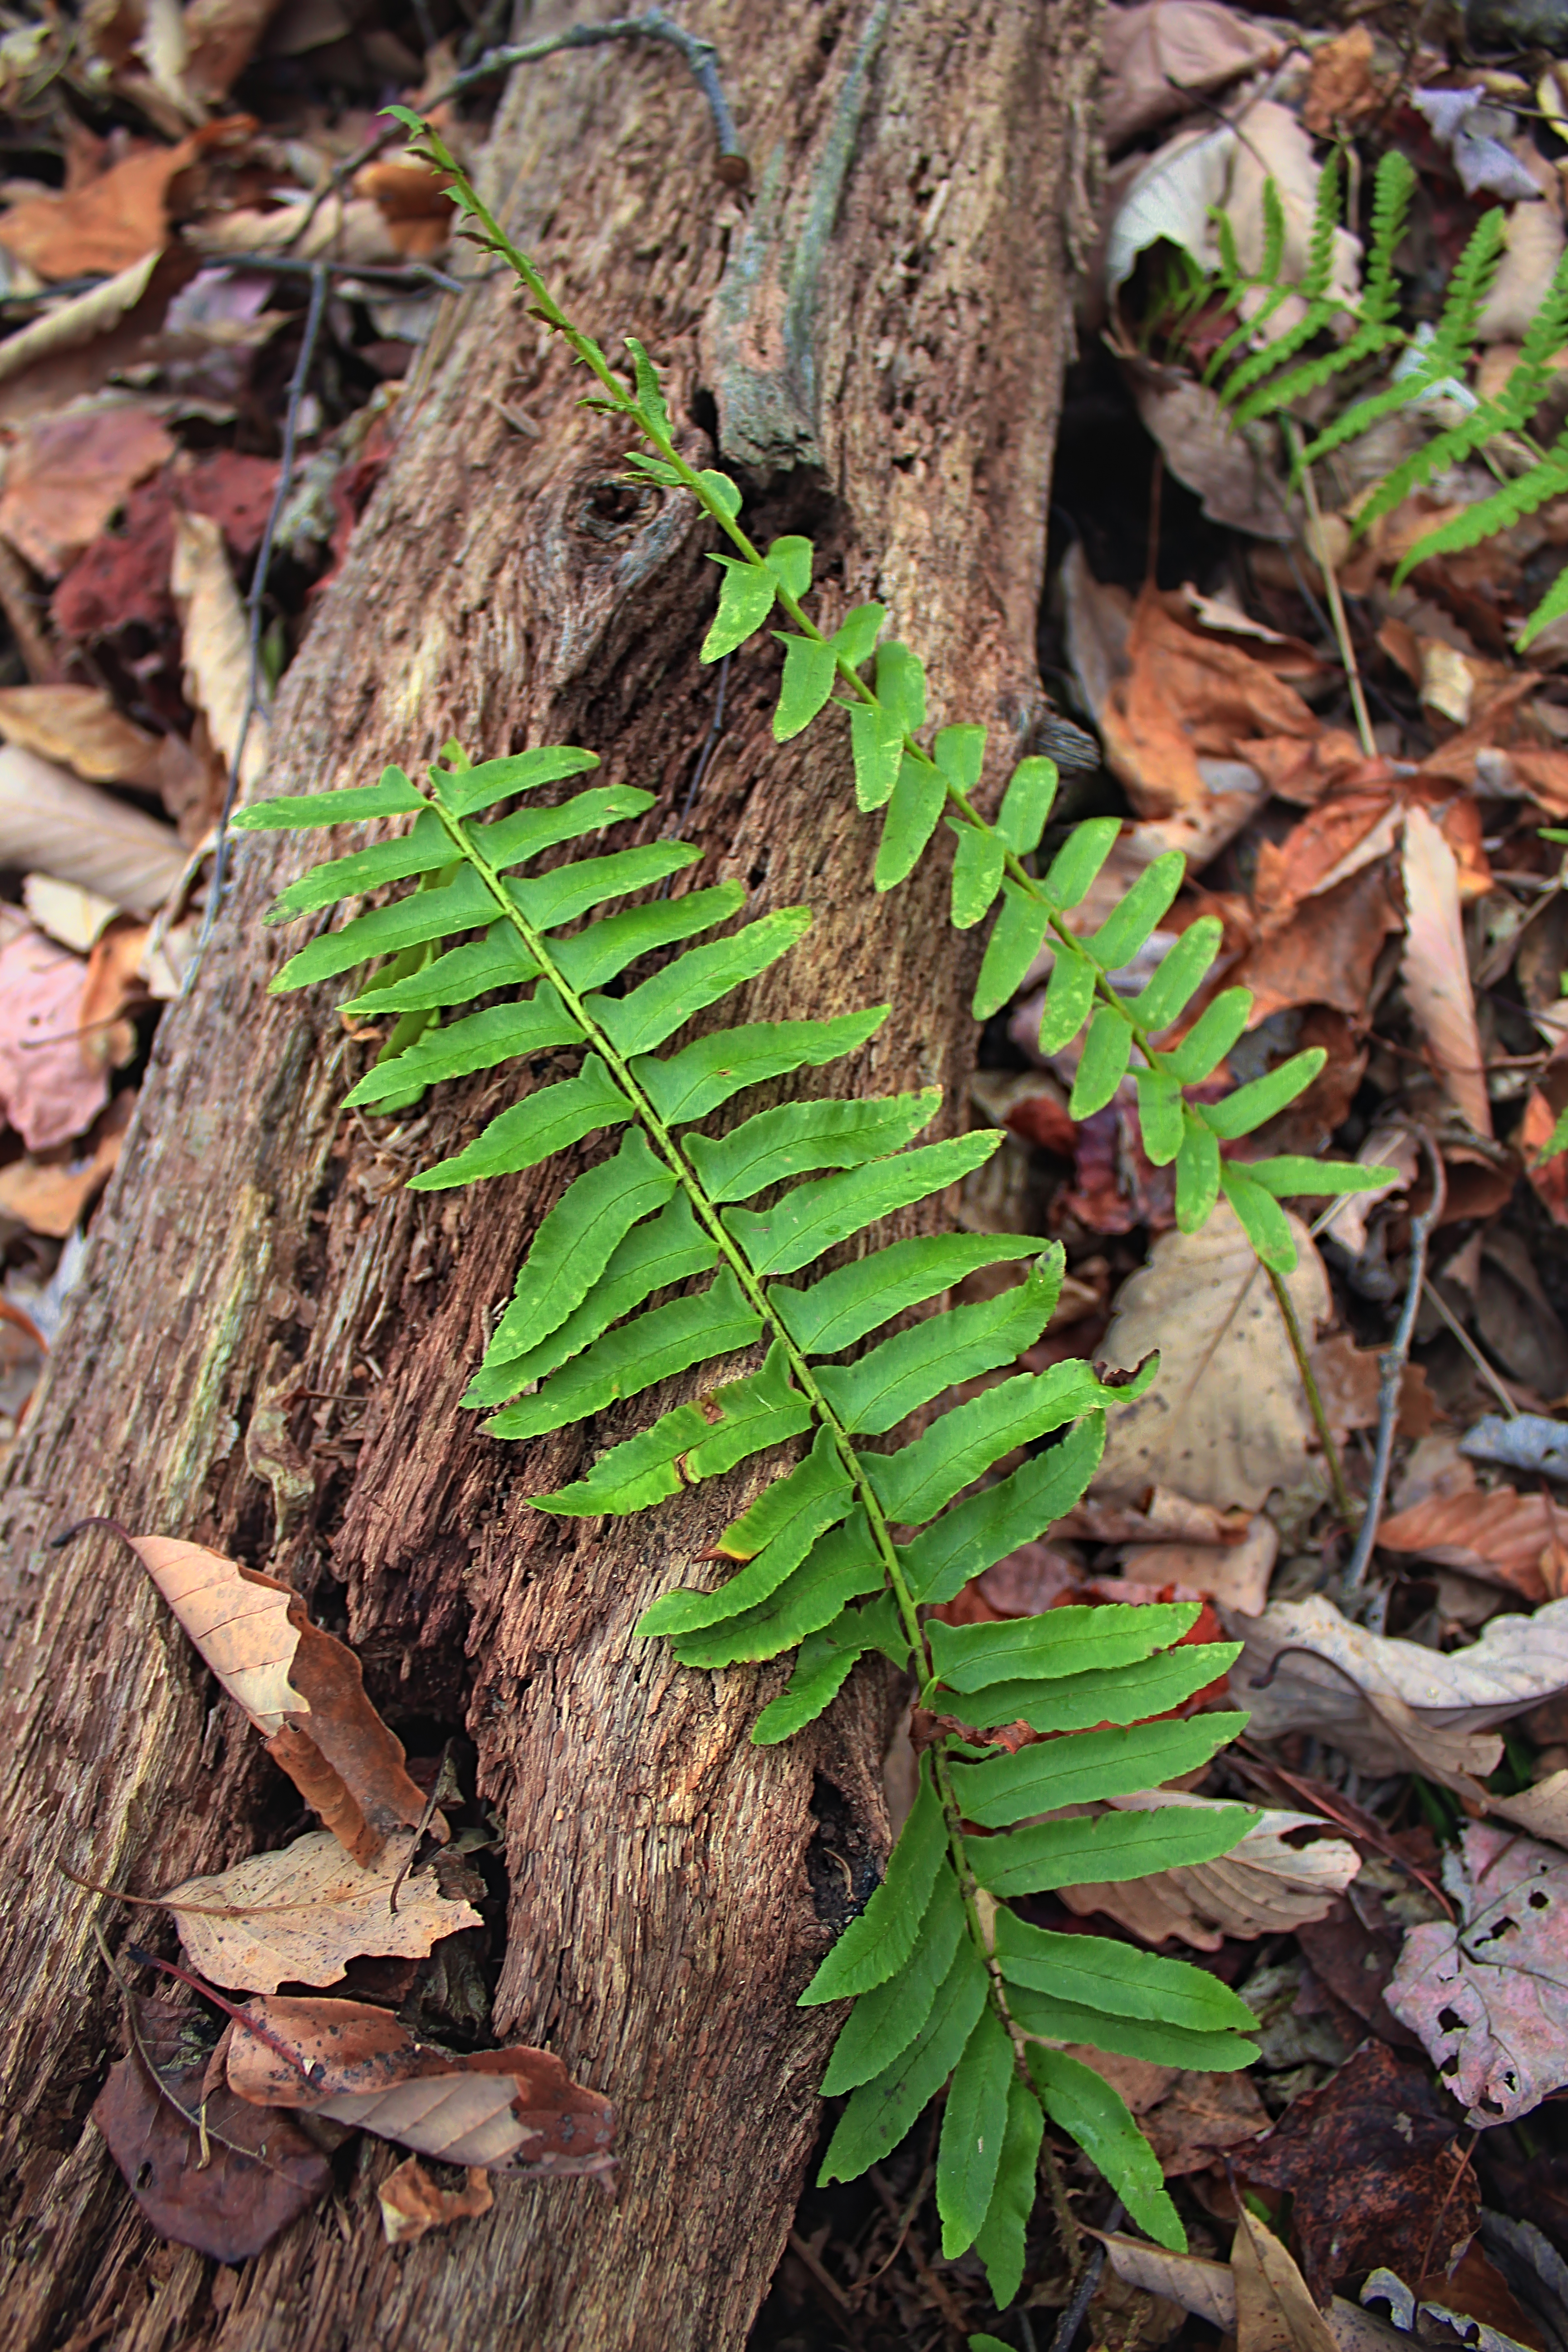
tree, forest, branch, plant, hiking, leaf, flower, trunk, log, jungle, autumn, soil, botany, flora, fern, plants, creativecommons, rainforest, understory, undergrowth, ferns, pennsylvania, leaflitter, lehighvalley, northamptoncounty, sgl168, stategameland168, stategamelands168, appalachiantrail, polystichum, delpstrail, delpssidetrail, christmasferns, woodland, land plant, ferns and horsetails, vascular plant